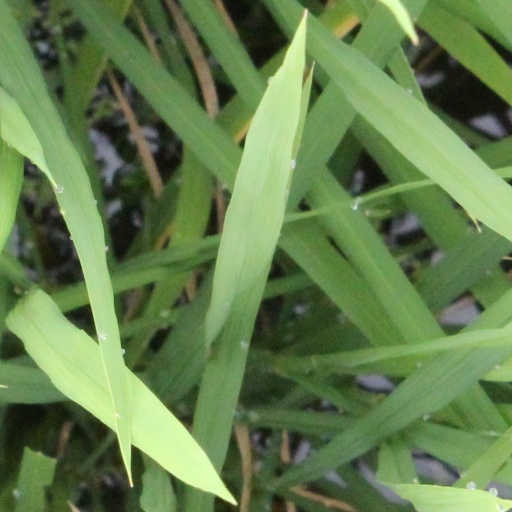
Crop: rice